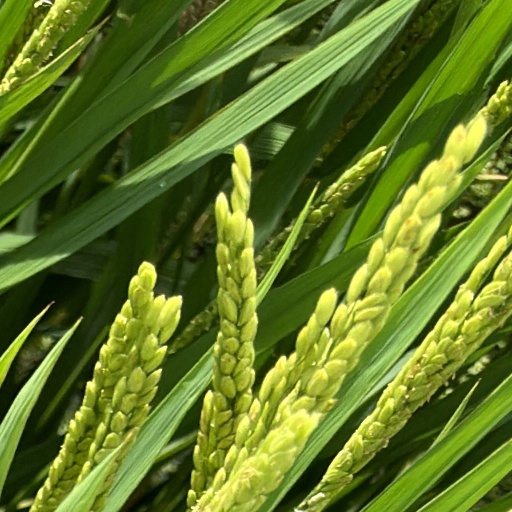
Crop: rice